Ivan Vishnyakov

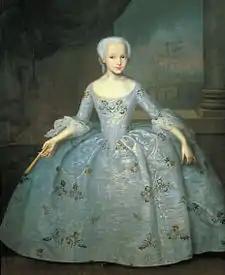
Sarah Eleanore Fermor (c. 1749)

Ivan Yakovlevich Vishnyakov (Russian: Ива́н Я́ковлевич Вишняко́в; 1699, in Moscow – 1761, in Saint Petersburg) was a Russian portrait painter and muralist in the Rococo style.